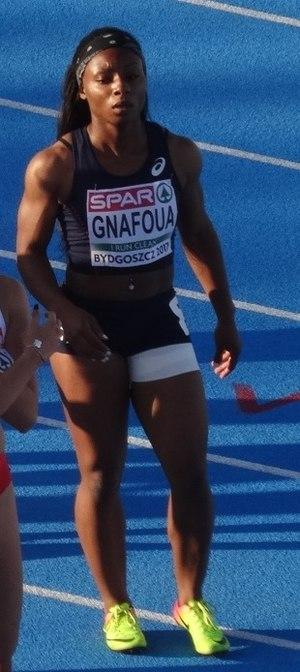
Floriane Gnafoua est une athlète française, spécialiste des épreuves de sprint.